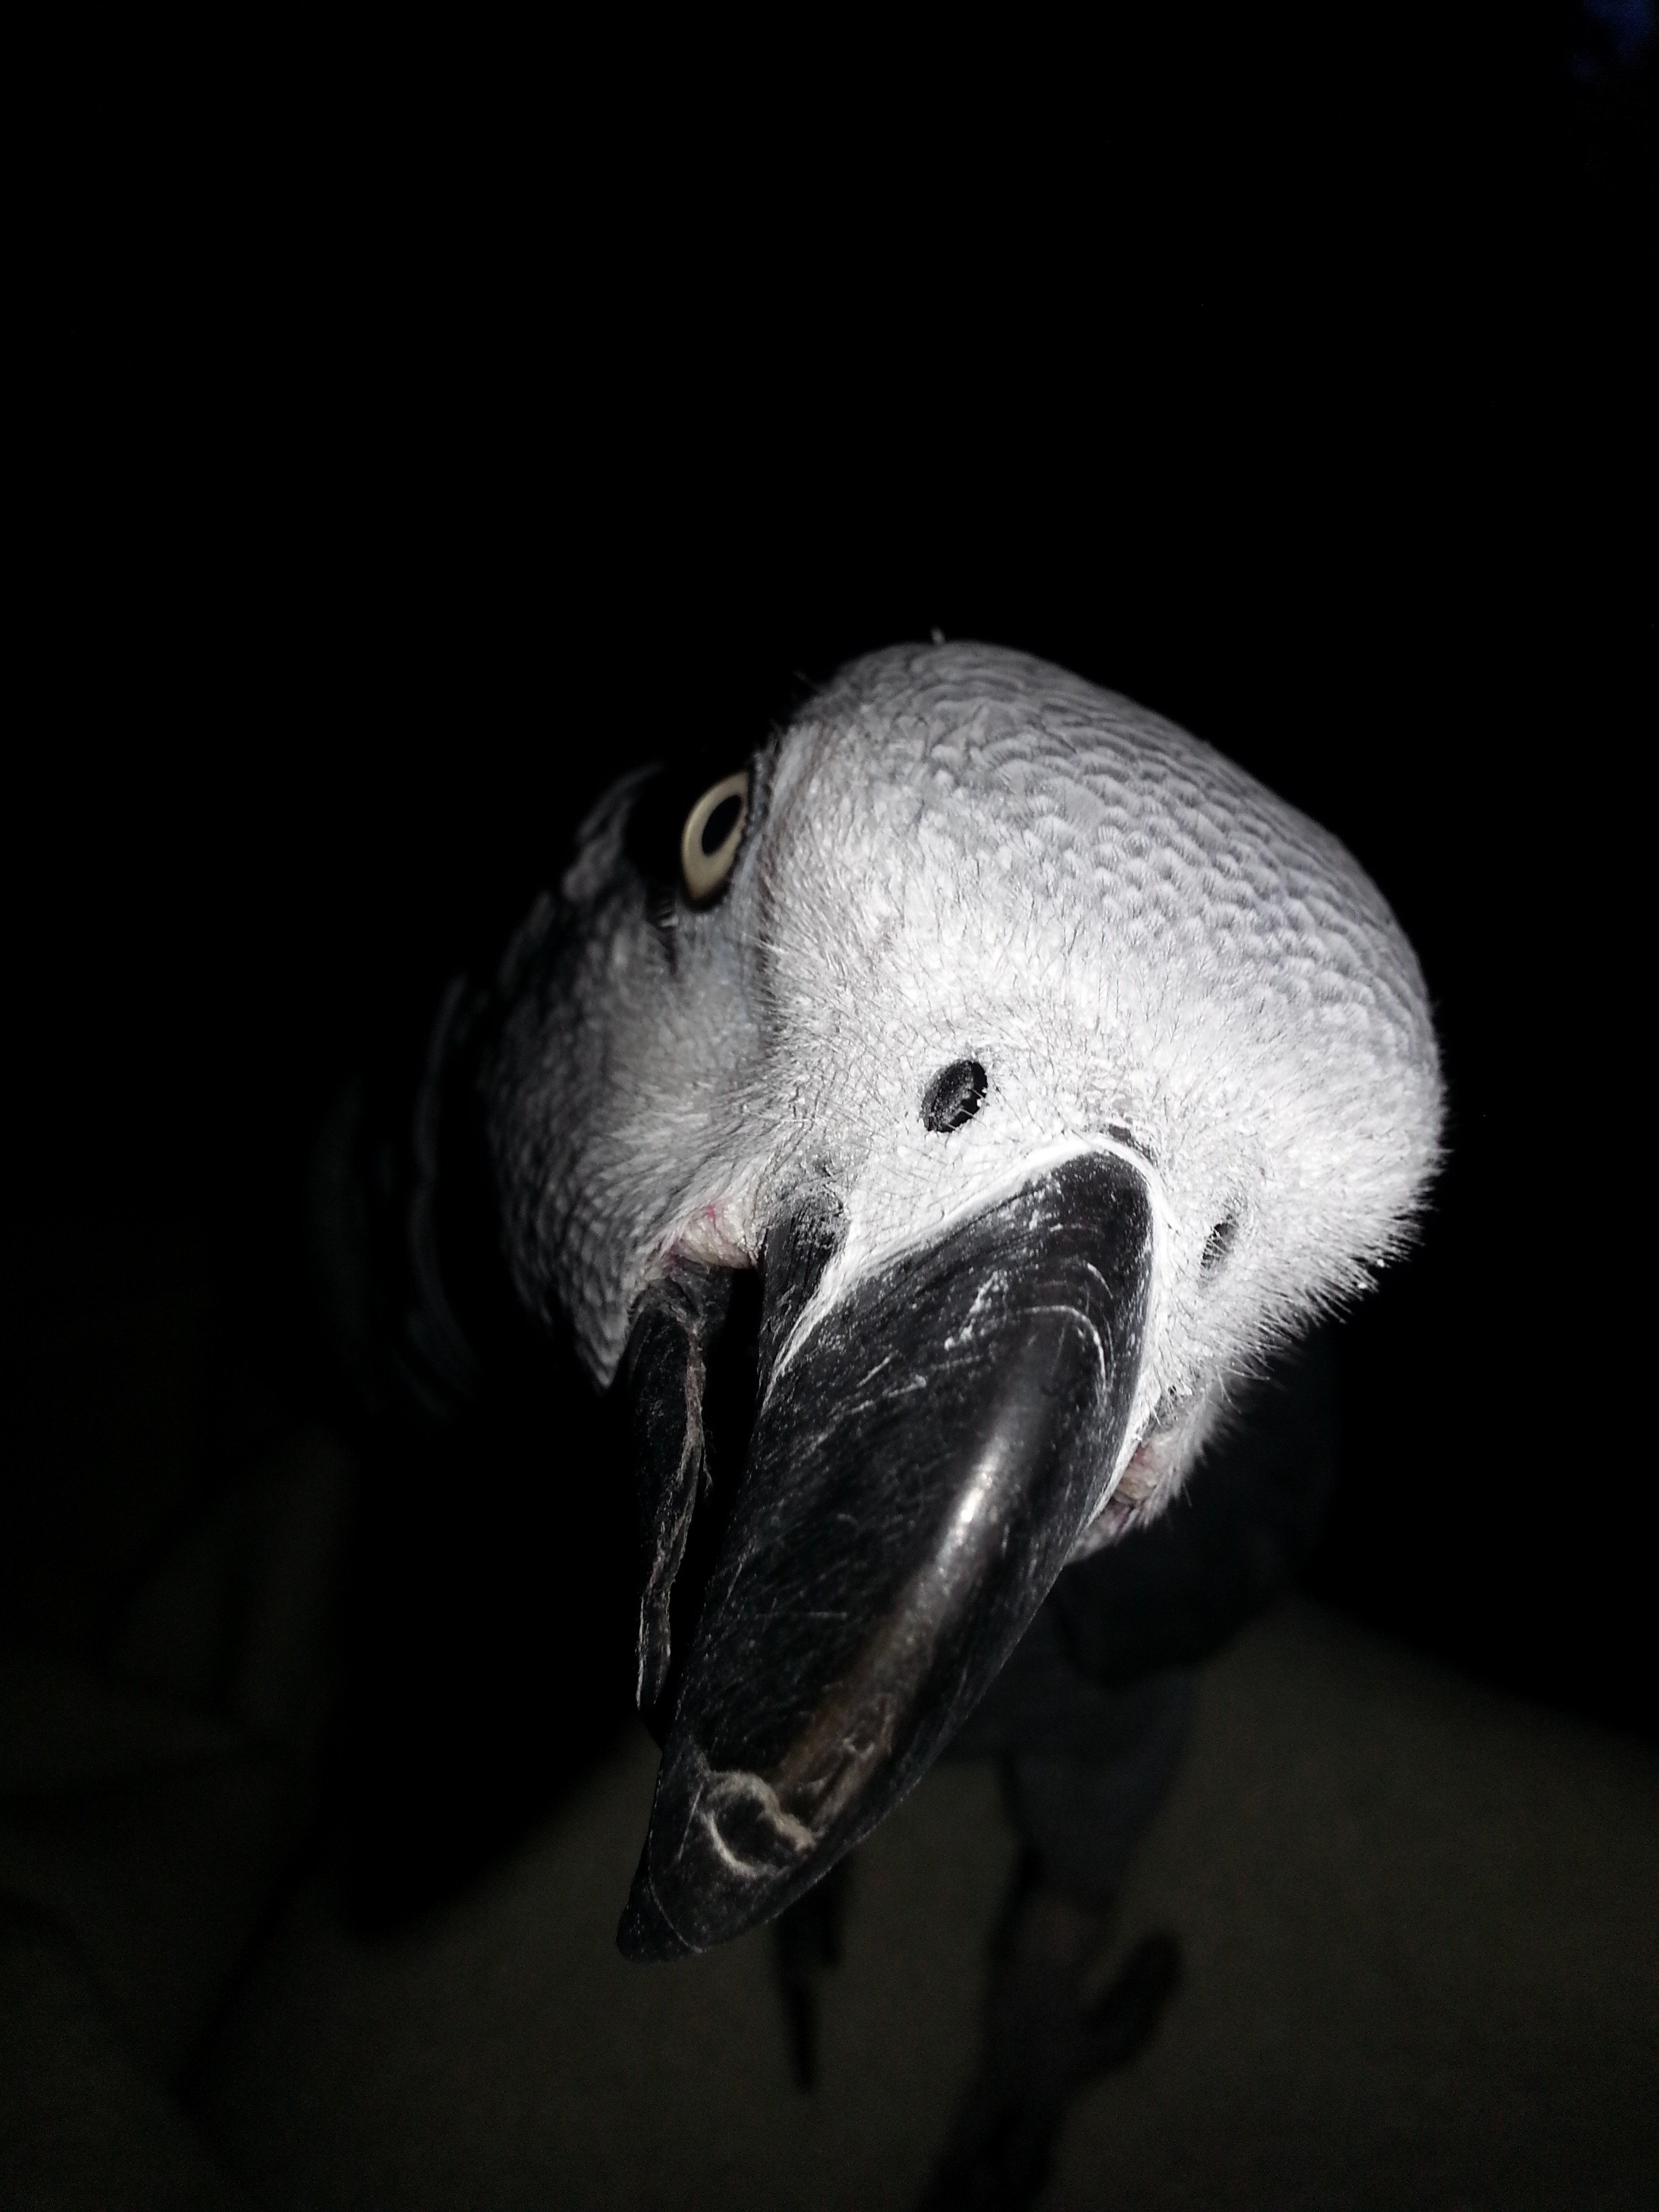
nature, wilderness, bird, photography, animal, fly, wildlife, wild, beak, mammal, darkness, freedom, black, feather, avian, majestic, close up, swan, wings, head, vertebrate, creature, parrot, waterfowl, parrots, water bird, macro photography, ducks geese and swans, djamil